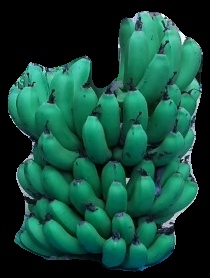
Variety: pachbale
Grade: grade2